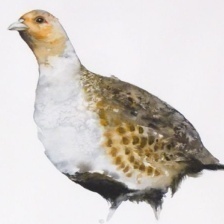
Species: GRAY PARTRIDGE
Scientific name: PERDIX PERDIX
ImageNet parent category: partridge